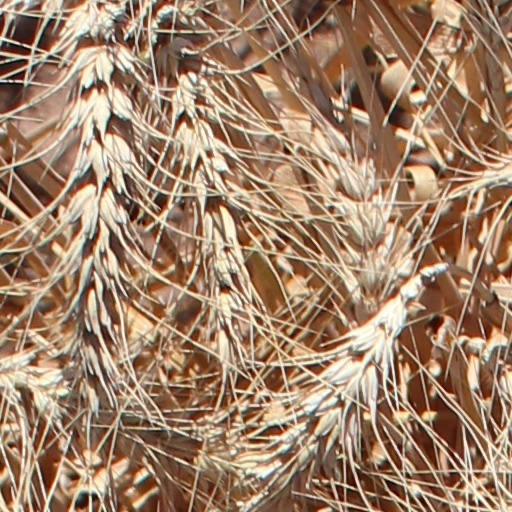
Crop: wheat